Hydroelectricity in Armenia

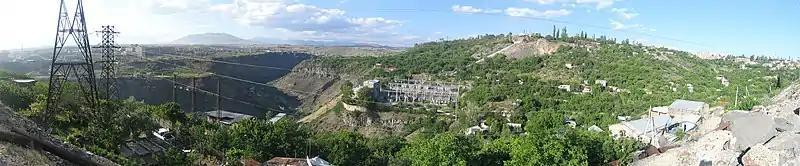

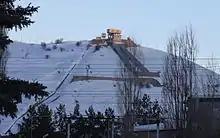
The Atarbekyan Hydro Power Plant in Hrazdan

Hydropower generates about 30% of Armenia's electricity but its share varies a lot from year to year.